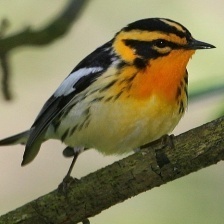
Species: BLACKBURNIAM WARBLER
Scientific name: SETOPHAGA FUSCA